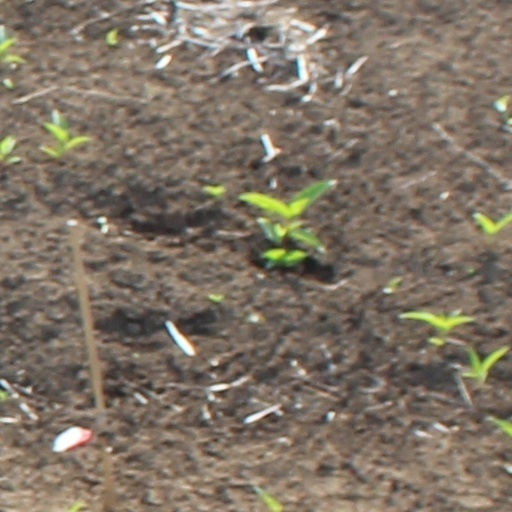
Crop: wheat